Matt Ryan (American football)

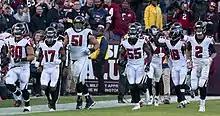
Ryan and his teammates in a game against the Washington Redskins

On May 3, 2018, Ryan signed a five-year, $150 million contract with the Falcons with $100 million guaranteed, making him the first player to average at least $30 million per year. In Week 2, a 31–24 victory over the Carolina Panthers, Ryan recorded two rushing touchdowns, a one-yard score in the third quarter and an eight-yard score in the fourth quarter, in a single game for the first time in his professional career. In addition, he had 272 passing yards, two passing touchdowns, and an interception in the win. In Week 3, in a 43–37 overtime loss to the New Orleans Saints, Ryan passed for 374 yards and a career-high five touchdowns. In Week 4, against the Cincinnati Bengals, he had 419 passing yards and three touchdowns in a tough 37–36 loss where the Bengals scored a go-ahead touchdown with seven seconds remaining. In Week 7, against the New York Giants, he had 379 passing yards and one passing touchdown in the 23–20 victory. In Week 10, against the Cleveland Browns, he had a career-high 38 completions on 52 attempts for 330 yards and two touchdowns in the 28–16 loss. In Week 12, against the New Orleans Saints on Thanksgiving, he had 377 passing yards, two touchdowns, and one interception in the 31–17 loss. In a Week 14 34–20 loss to the Green Bay Packers, Ryan eclipsed 4,000 yards, becoming the third quarterback in NFL history to reach 4,000 in at least eight consecutive seasons, joining Drew Brees (2006–2017) and Peyton Manning (2006–2014). In Week 15, a 40–14 victory over the Arizona Cardinals, Ryan recorded two passing touchdowns as well as a rushing touchdown, giving him a career-high three rushing touchdowns for the season. In addition, this victory gave Ryan 100 regular season wins, and made Ryan and Thomas Dimitroff only the sixth quarterback-general manager duo to record at least 100 wins together. In Week 17, a 34–32 victory of the Tampa Bay Buccaneers, in addition to passing for 378 yards, two touchdowns, and one interception, Ryan recorded his first career reception on a five-yard touchdown pass from wide receiver Mohamed Sanu. With the touchdown reception, Ryan set an NFL record for most passing yards in a game while recording a receiving touchdown.